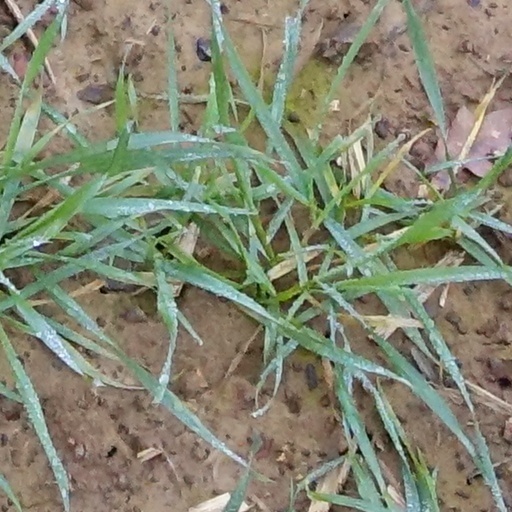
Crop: wheat